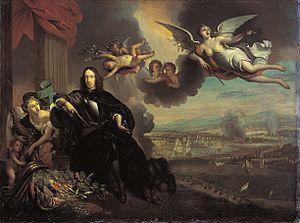
Jan de Baen, né le 20 février 1633, à Haarlem et mort début mars 1702 à La Haye, est un peintre néerlandais du siècle d'or, estimé pour ses portraits. Son fils Jacobus de Baen, est également peintre portraitiste.